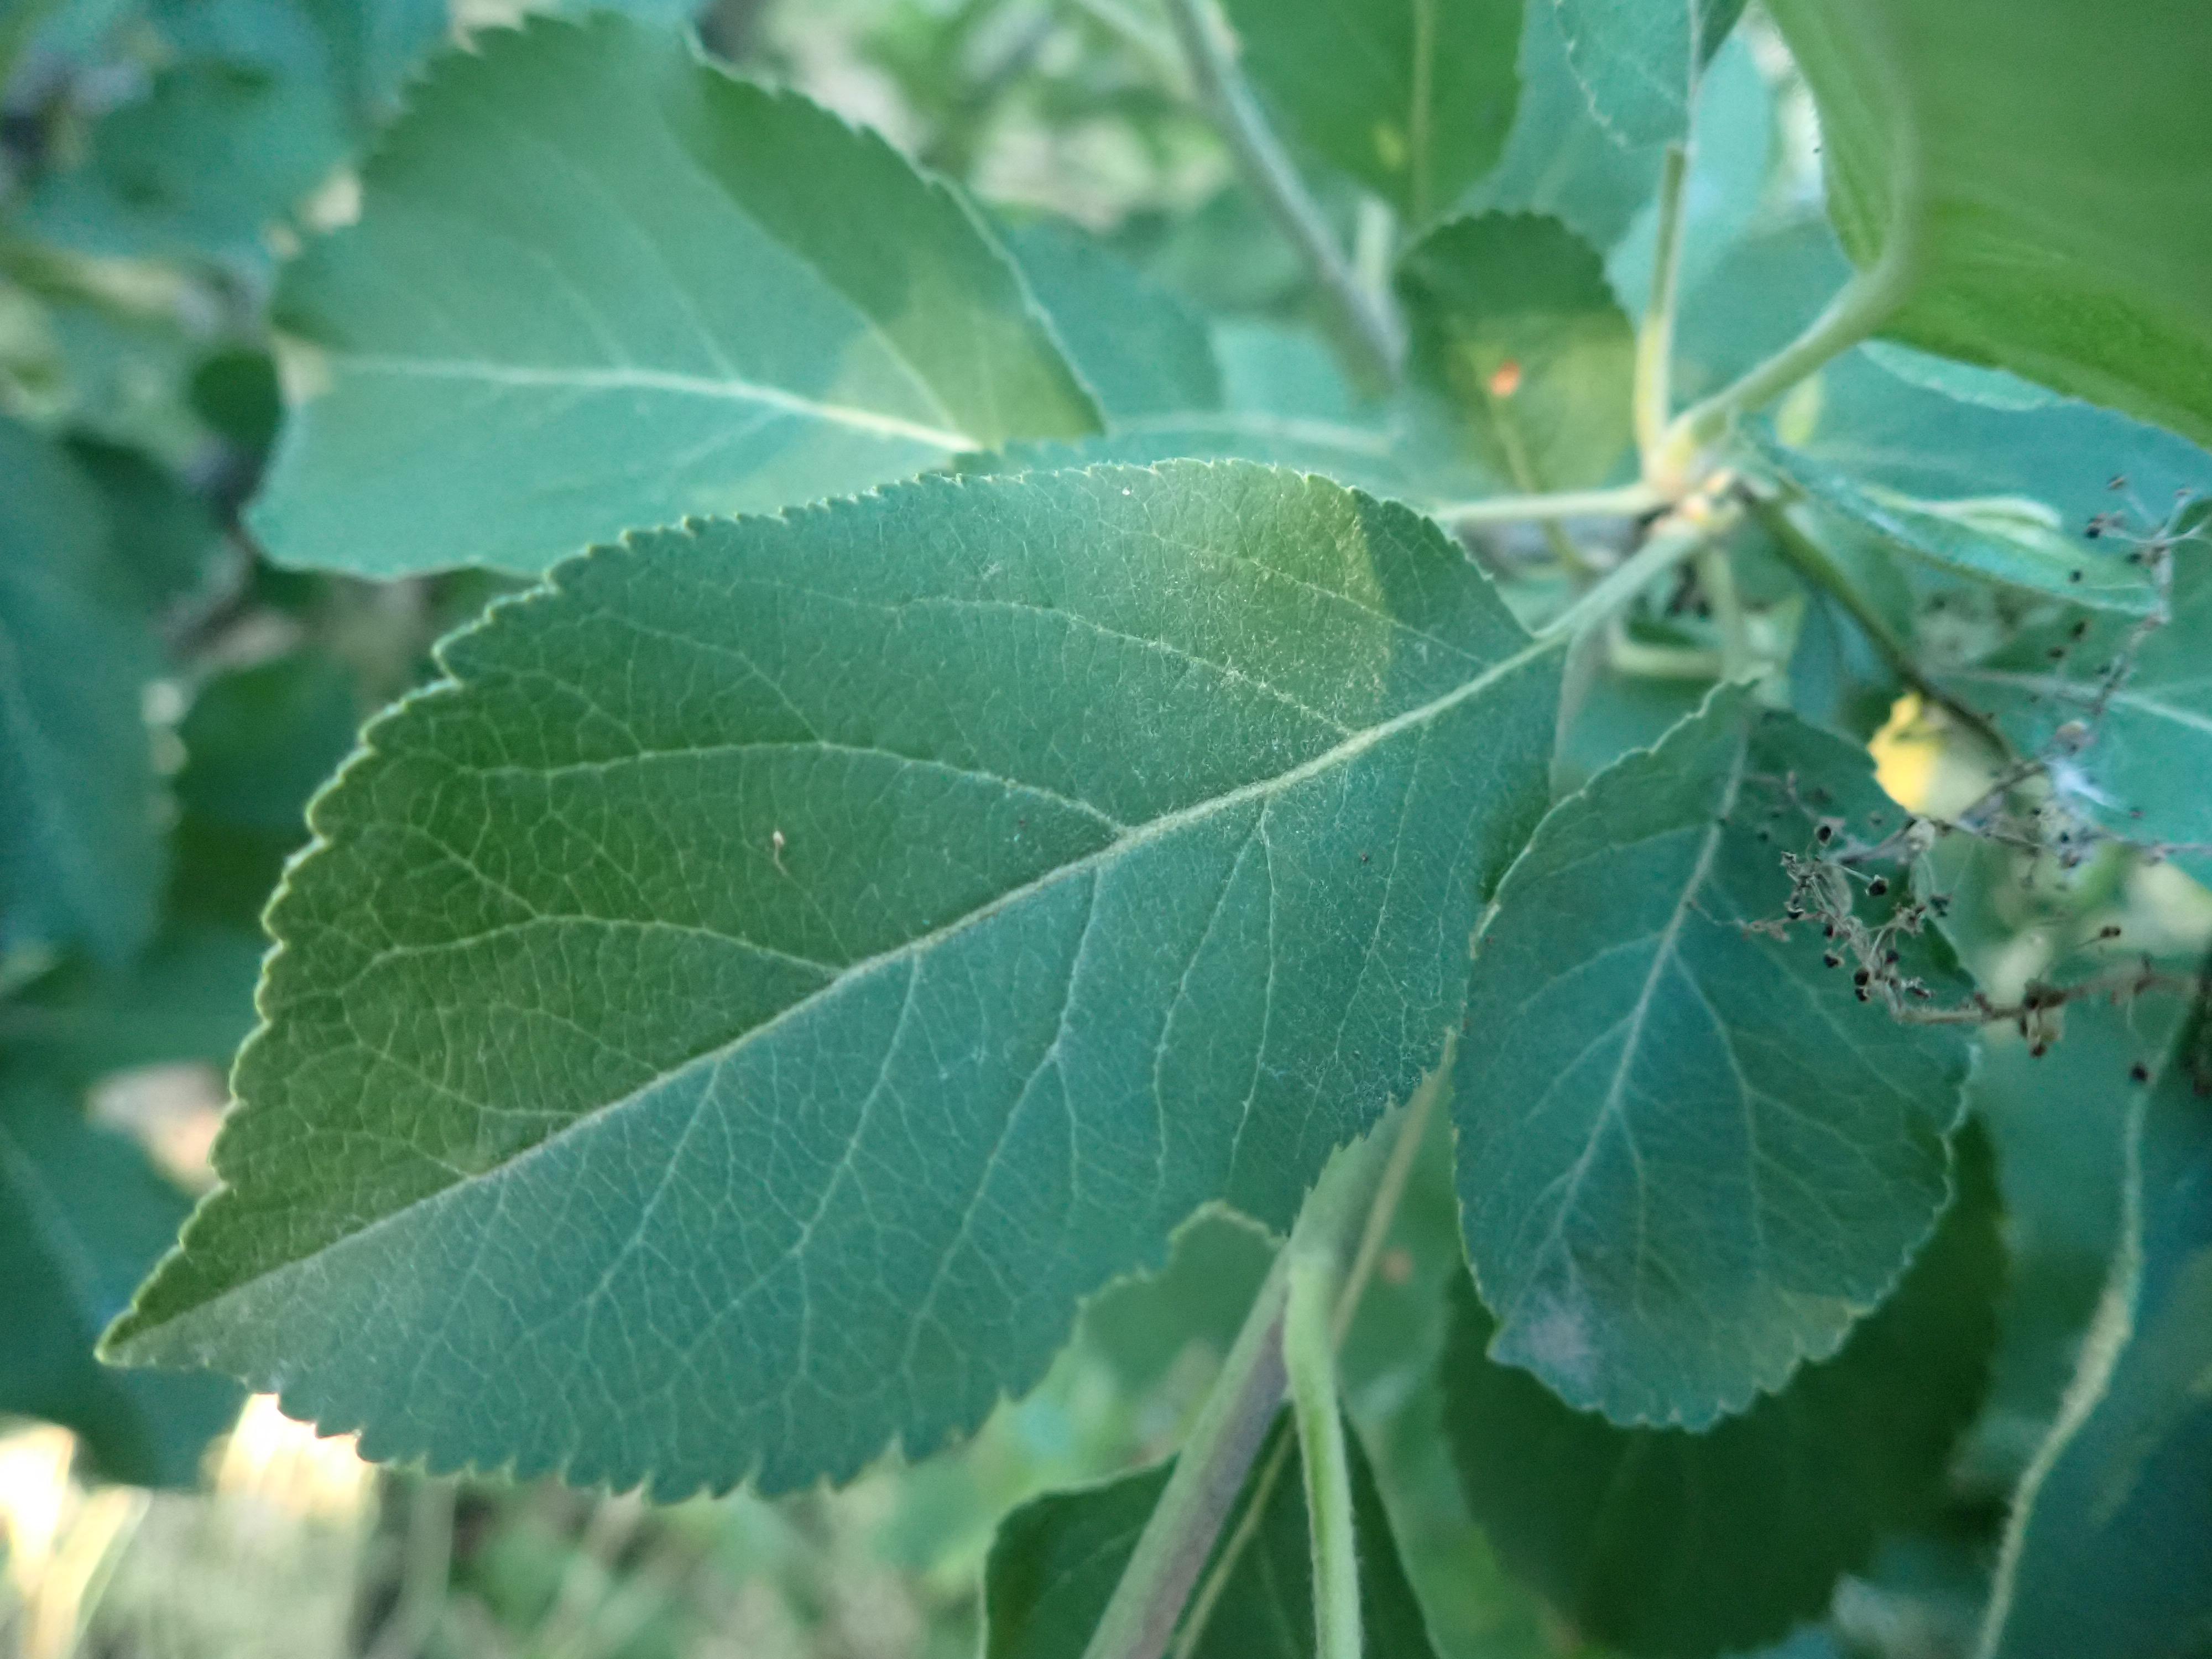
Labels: healthy